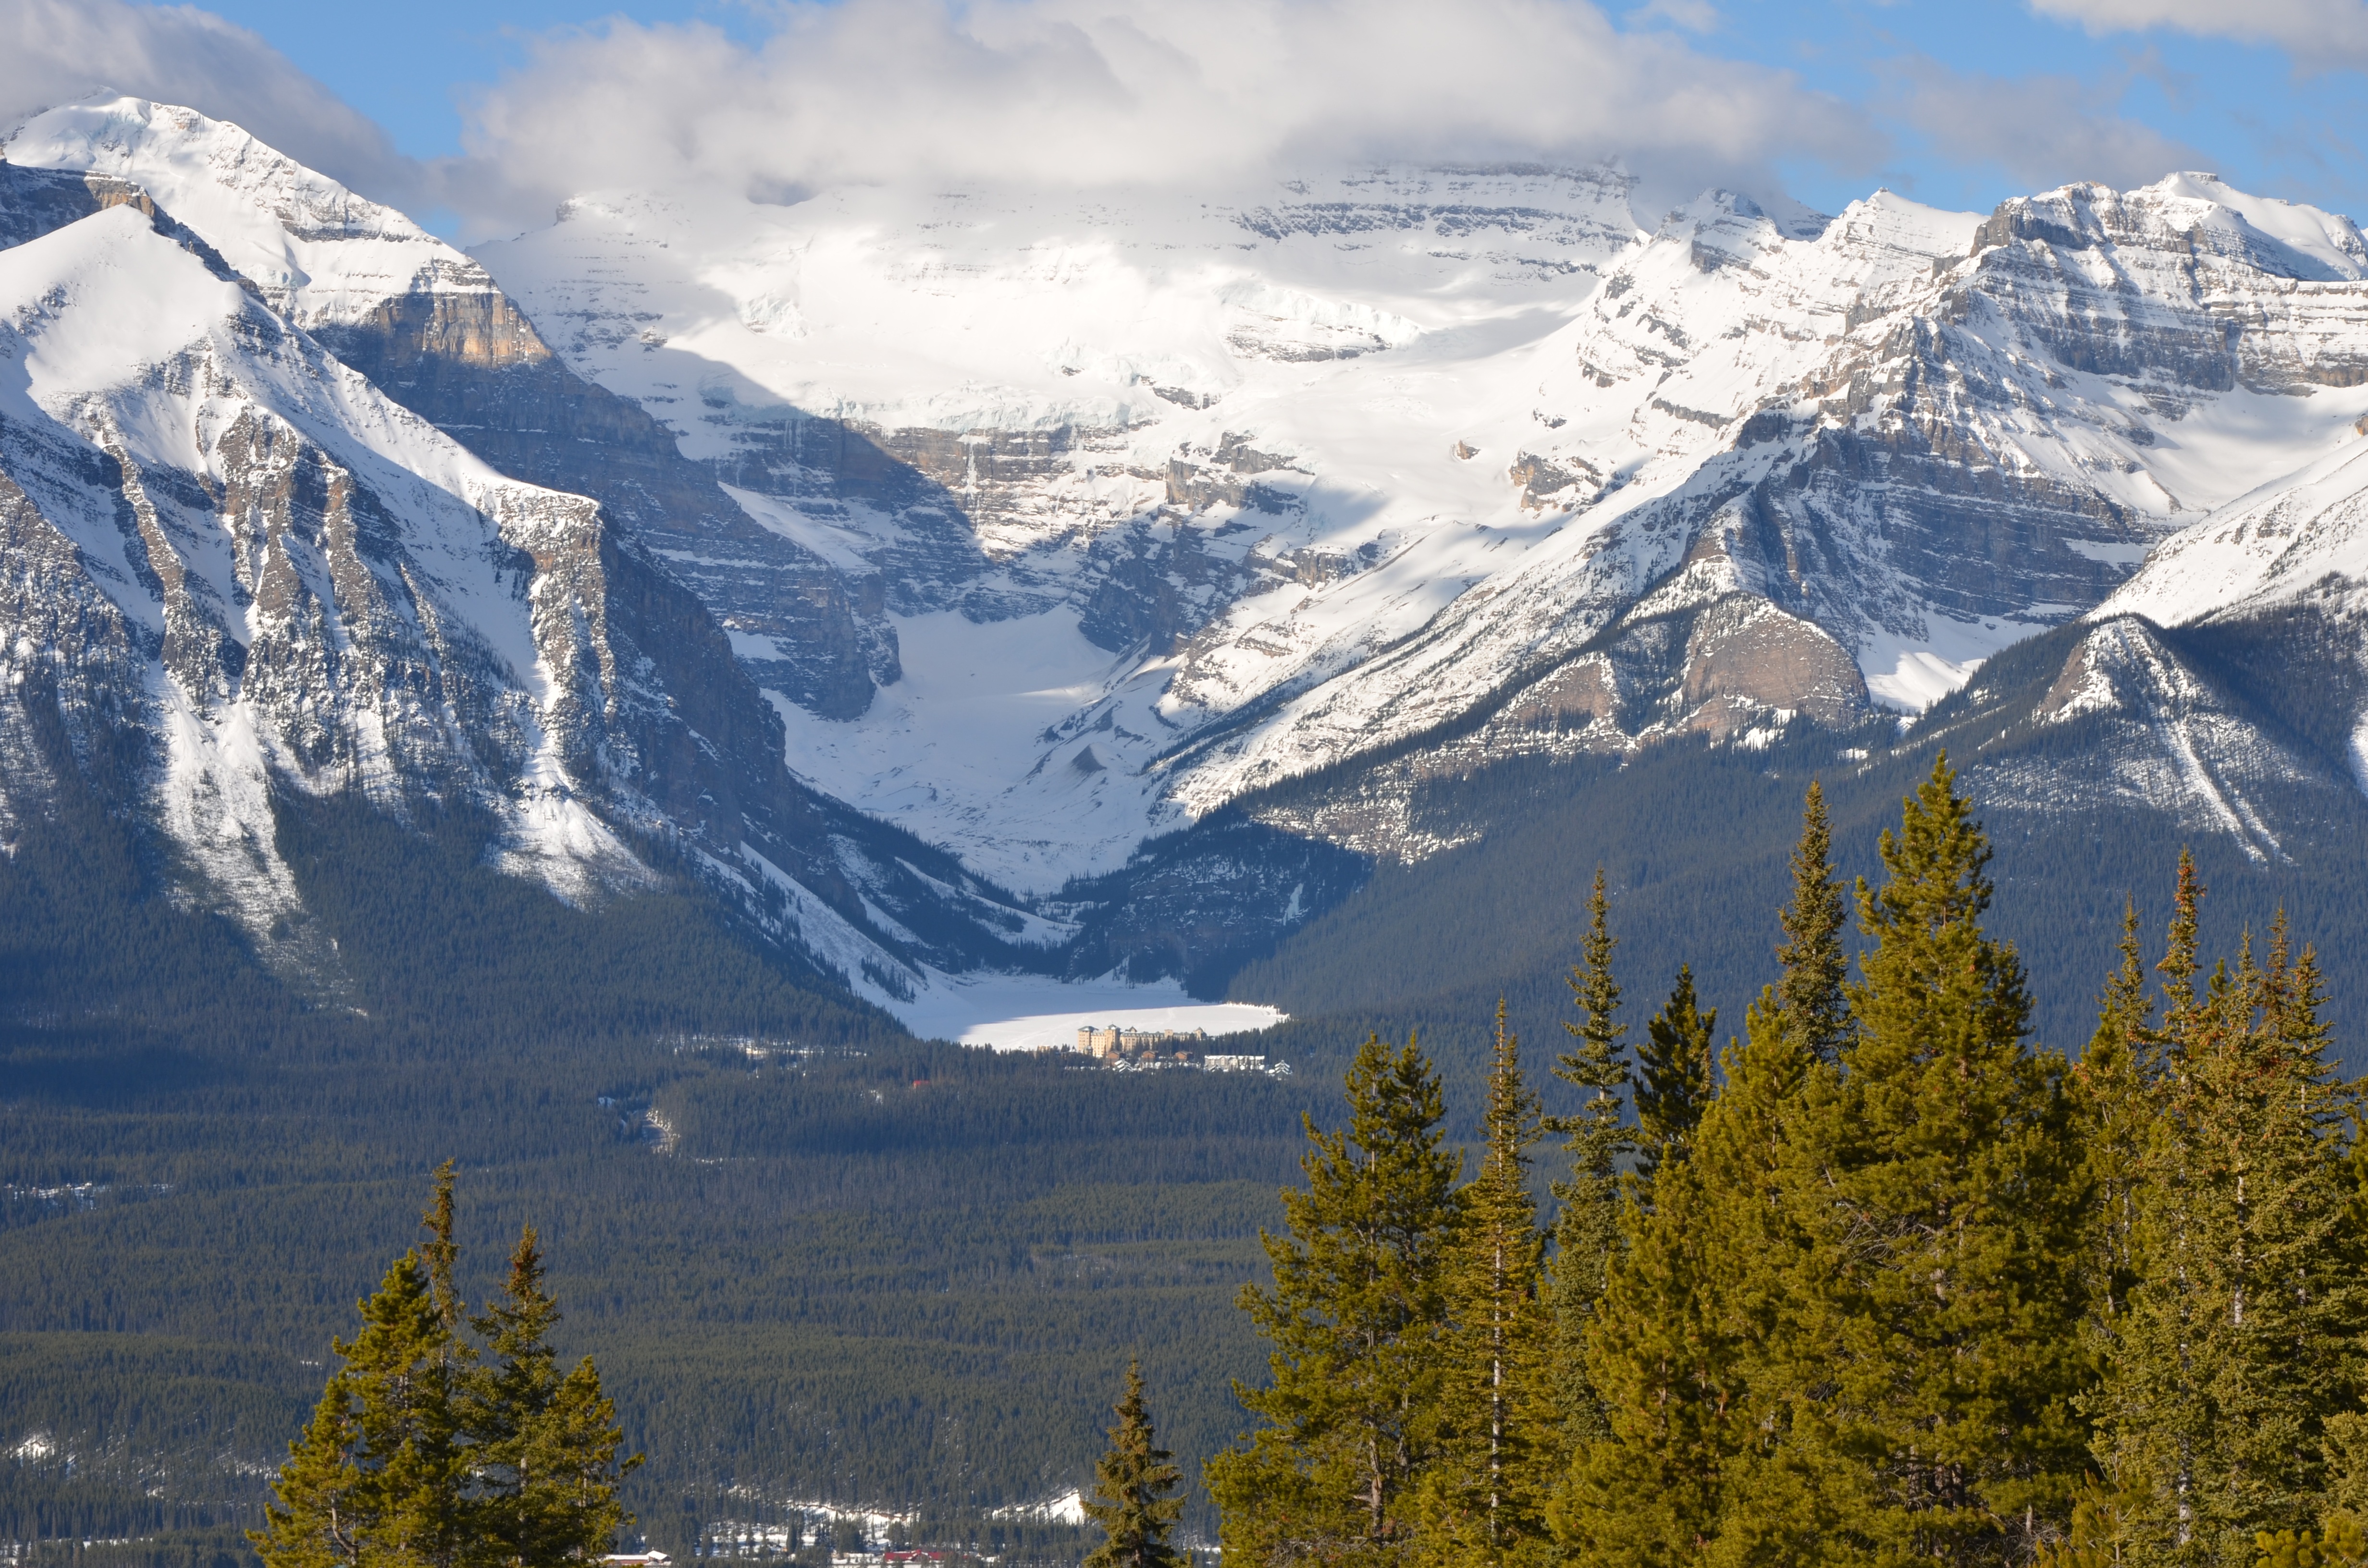
landscape, wilderness, mountain, snow, cold, winter, sky, white, lake, peak, mountain range, scenery, weather, alpine, lake louise, season, ridge, snow mountain, mountain landscape, outdoors, mountains, alps, ski, plateau, cirque, landform, mountain pass, geographical feature, mountainous landforms